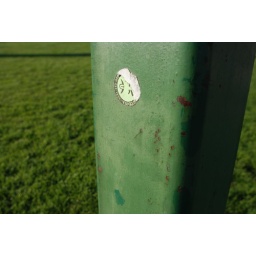
Green Mr. Yuk on a green pole in a green grassy area.